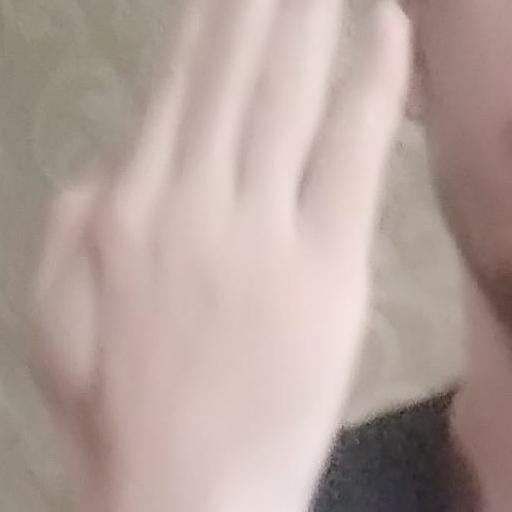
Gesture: stop_inverted